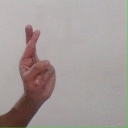
अक्षर: र